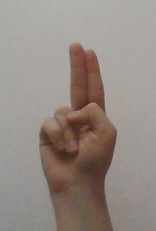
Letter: taa